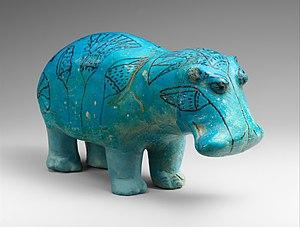
William est le surnom d'un hippopotame en faïence qui sert de mascotte informelle au Metropolitan Museum of Art de New York.